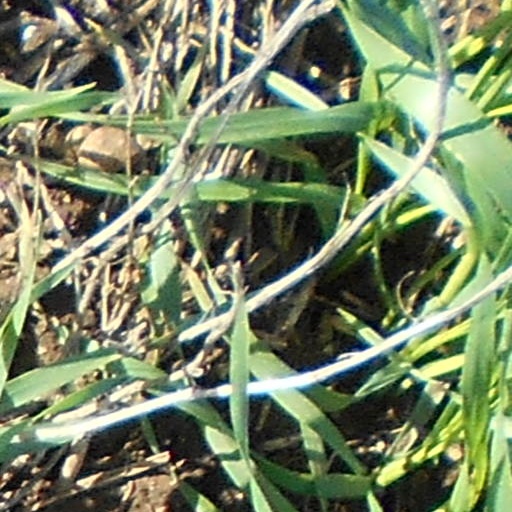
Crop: wheat